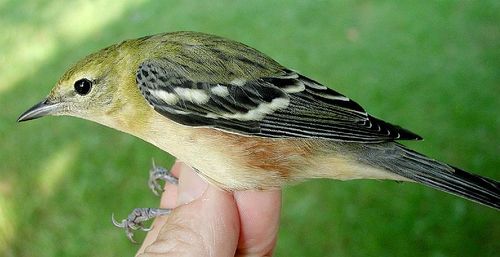
a small bird with a green nape and green back, black wings with white stripes, and a goldish belly and abdomen.
a tiny bird with a brown belly, green head and nape, and black and white striped wings.
a very small multicolored bird with a small head and short beak.
this bird has a light yellow belly, abdomen and vent with black and white wings.
this bird is green with white on its stomach and has a very short beak.
this bird has wings that are black and has a yellow belly
this small bird with a yellowish crown and nape, has a white belly, brown flank and white vent area.
this bird has wings that are black and white and has a yellow face
this tiny bird has a grey bill and wings which are black with white wingbars.
this bird has yellowish breast with a long slender bill.
Species: Bay Breasted Warbler